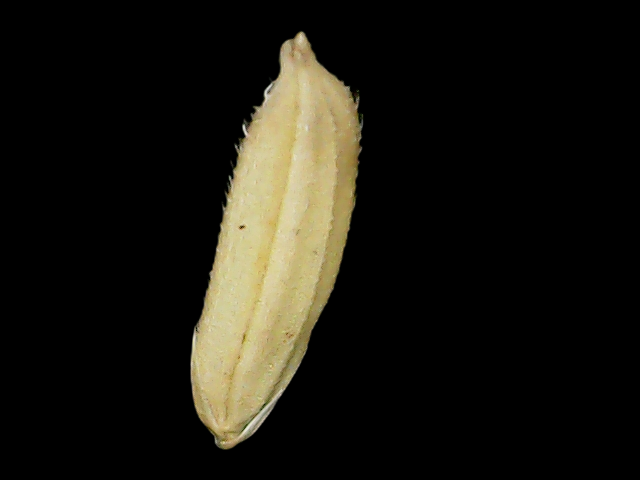
Rice variety: Binadhan11